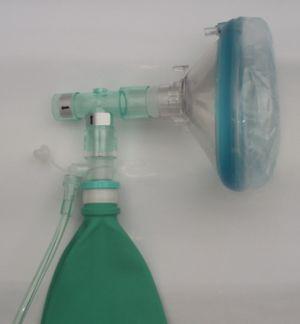
Un masque à oxygène est un masque fournissant de l'oxygène aux poumons à partir d'un réservoir de stockage. Il couvre généralement le nez et la bouche, voire parfois toute la tête et peut être en plastique, en silicone ou en caoutchouc.